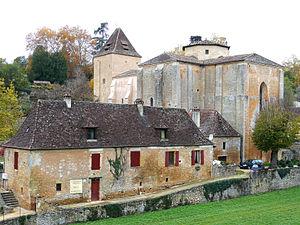
Paunat - Église Saint-Martial - Ensemble du site
L'église Saint-Martial se trouve dans la commune de Paunat, dans le département de la Dordogne.
Cet article recense les monuments historiques de l'arrondissement de Périgueux, dans le département de la Dordogne, en France.
Cet article recense les monuments historiques français classés en 1959.